Gilwell Park

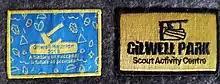
Two examples of the Gilwell axe and log emblem: 2019 Gilwell Reunion badge which marked the 100th anniversary of Gilwell Park (l) and the logo of the activity centre between 2009 and 2016 (r)

The symbol of the axe in the log is associated with feudalism that was instituted after the invasion and conquest of England by William the Conqueror. In that era, property, including forests, were owned by the landed barons and knights. Serfs were forbidden to cut wood from trees in the forest and only permitted to gather fallen wood. A freeman who carried an axe in a nobleman's forest demonstrated he had earned the right by service.